The Hole (Scientology)

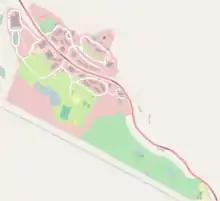
Map of Gold Base. The location of the Hole is marked as "SP Hole" near the top left of the map.

The facility known as the Hole is located on the Church of Scientology's Gold Base, built on the site of a resort called Gilman Hot Springs in the California town of San Jacinto. The base covers bisected by a public highway, Gilman Springs Road, just off California State Route 79. It was secretly acquired by Scientology in 1978 under the alias of the "Scottish Highland Quietude Club". Scientology established a secret base there which was staffed by members of the Sea Org, an inner core of Scientologists which is said to number some five to seven thousand people. There are now two Sea Org bases in the compound: Gold, which houses the Church's in-house film studio Golden Era Productions, and Int, the Church's international headquarters, though in practice the whole site is usually called Gold Base.